Harriet Mason

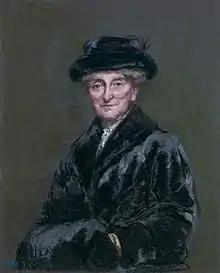
by Minna Taylor in 1921

Harriet Mason or Marianne Harriet Mason; Marianne H. Mason (19 February 1845 – 7 April 1932) was a song collector, botanical illustrator, plant collector, poor-law inspector, author.